Special Vehicle Operations

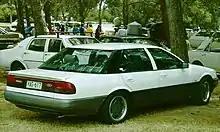
Ford Falcon (EA) SVO

SVO first road car was based the then new Ford Falcon EA, starting with a "S Pac" or "Fairmont Ghia" trim levels. SVO added customised ROH 16" wheels, Recaro seats, MOMO steering wheels, suspension upgrades including Bilstein shock absorbers, engine modifications, spoilers and two tone grey paint work. SVO had hoped that these cars would lead to a relationship with Ford Australia as a factory backed performance arm, however, at this Ford were not investing in performance or racing. The relationship didn't evolve any further, but selected Ford dealers sold the SVO product.